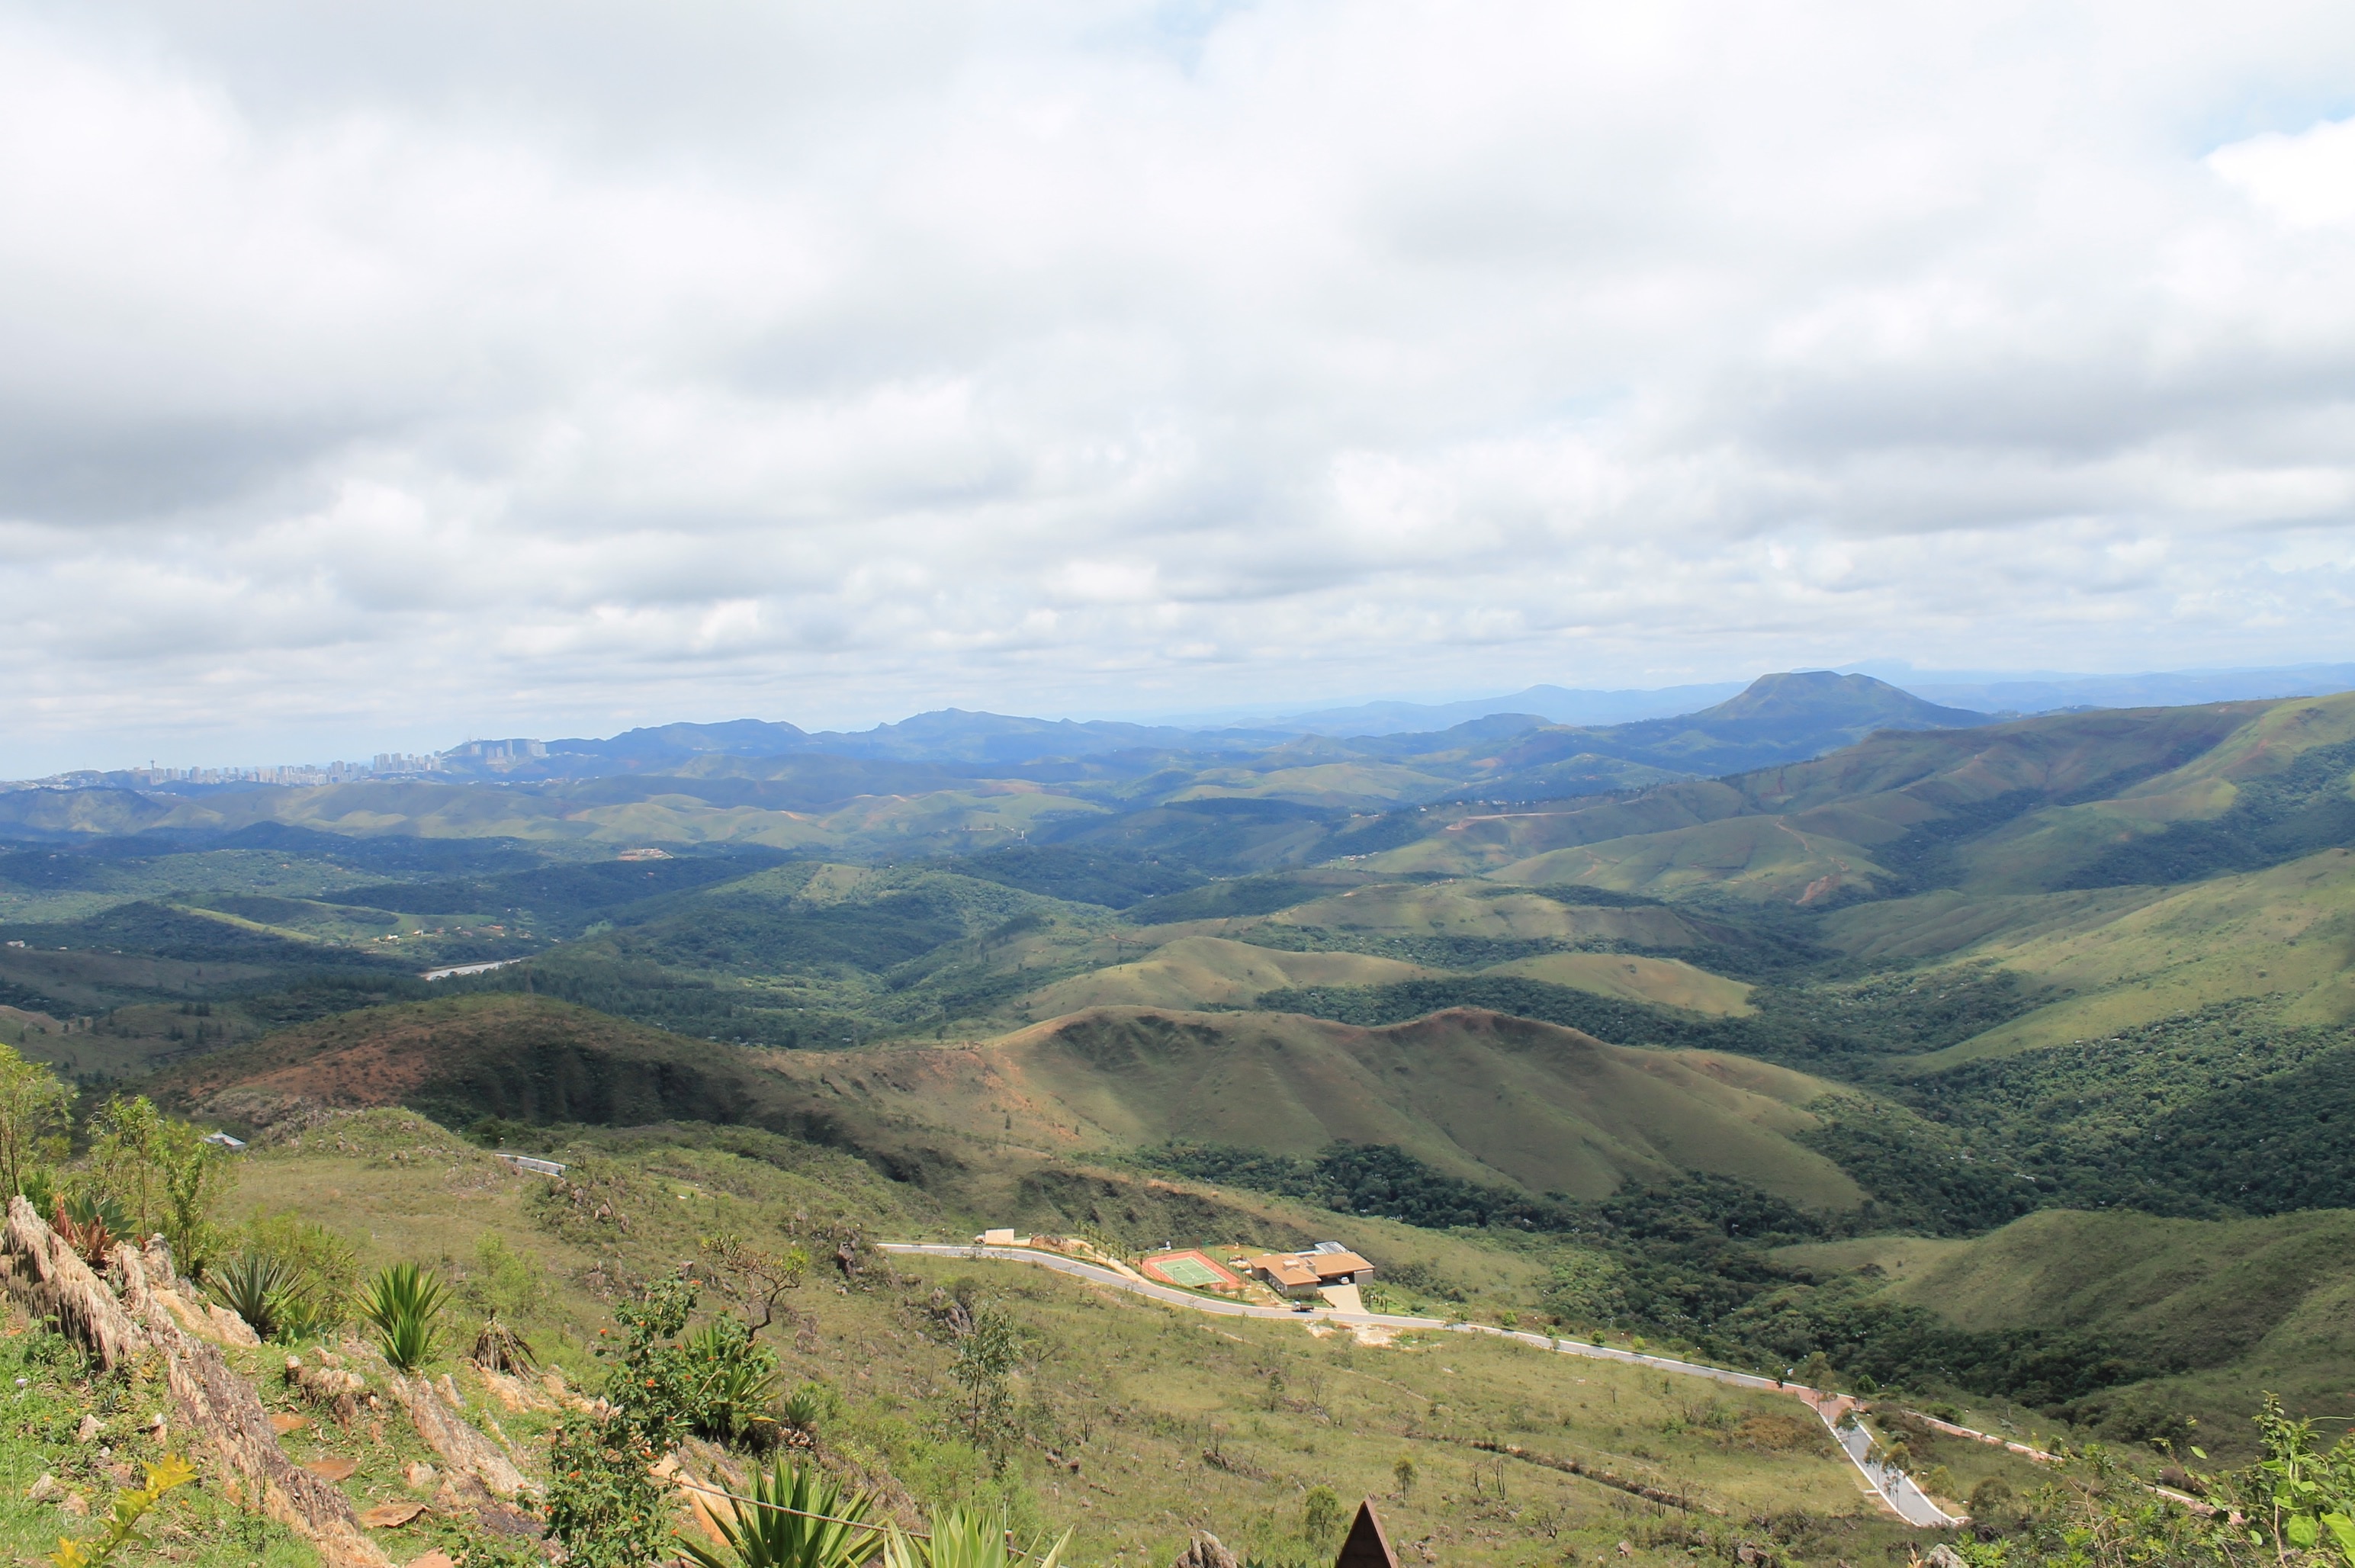
landscape, walking, mountain, meadow, hill, adventure, valley, mountain range, highland, ridge, grassland, plateau, fell, loch, rural area, landform, mountain pass, geographical feature, mountainous landforms